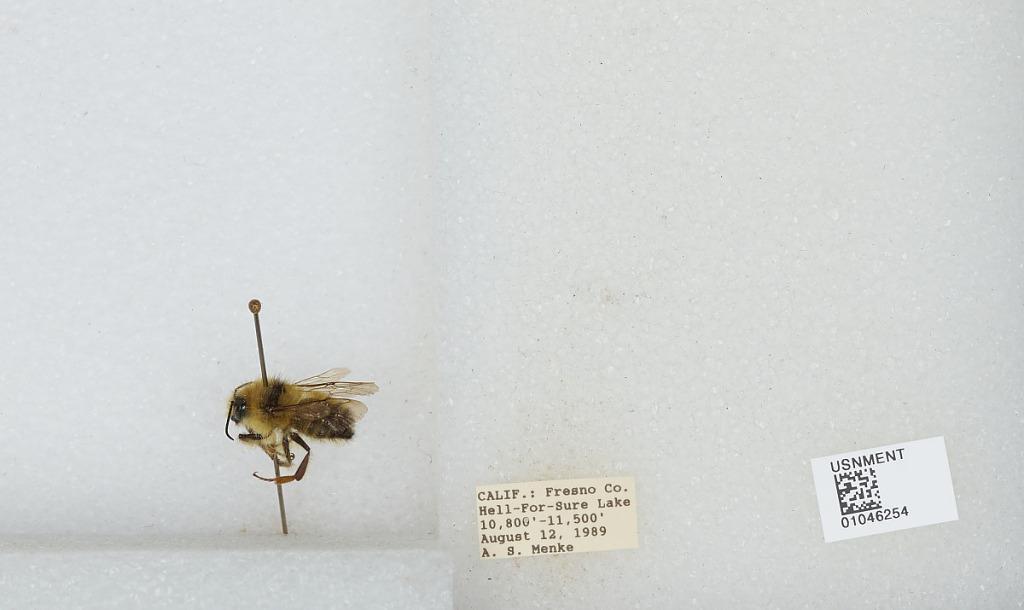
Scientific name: Bombus sp.
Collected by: A. Menke
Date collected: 1989-8-12
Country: United States
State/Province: California
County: Fresno
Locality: Hell For Sure Lake
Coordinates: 37.1386, -118.801